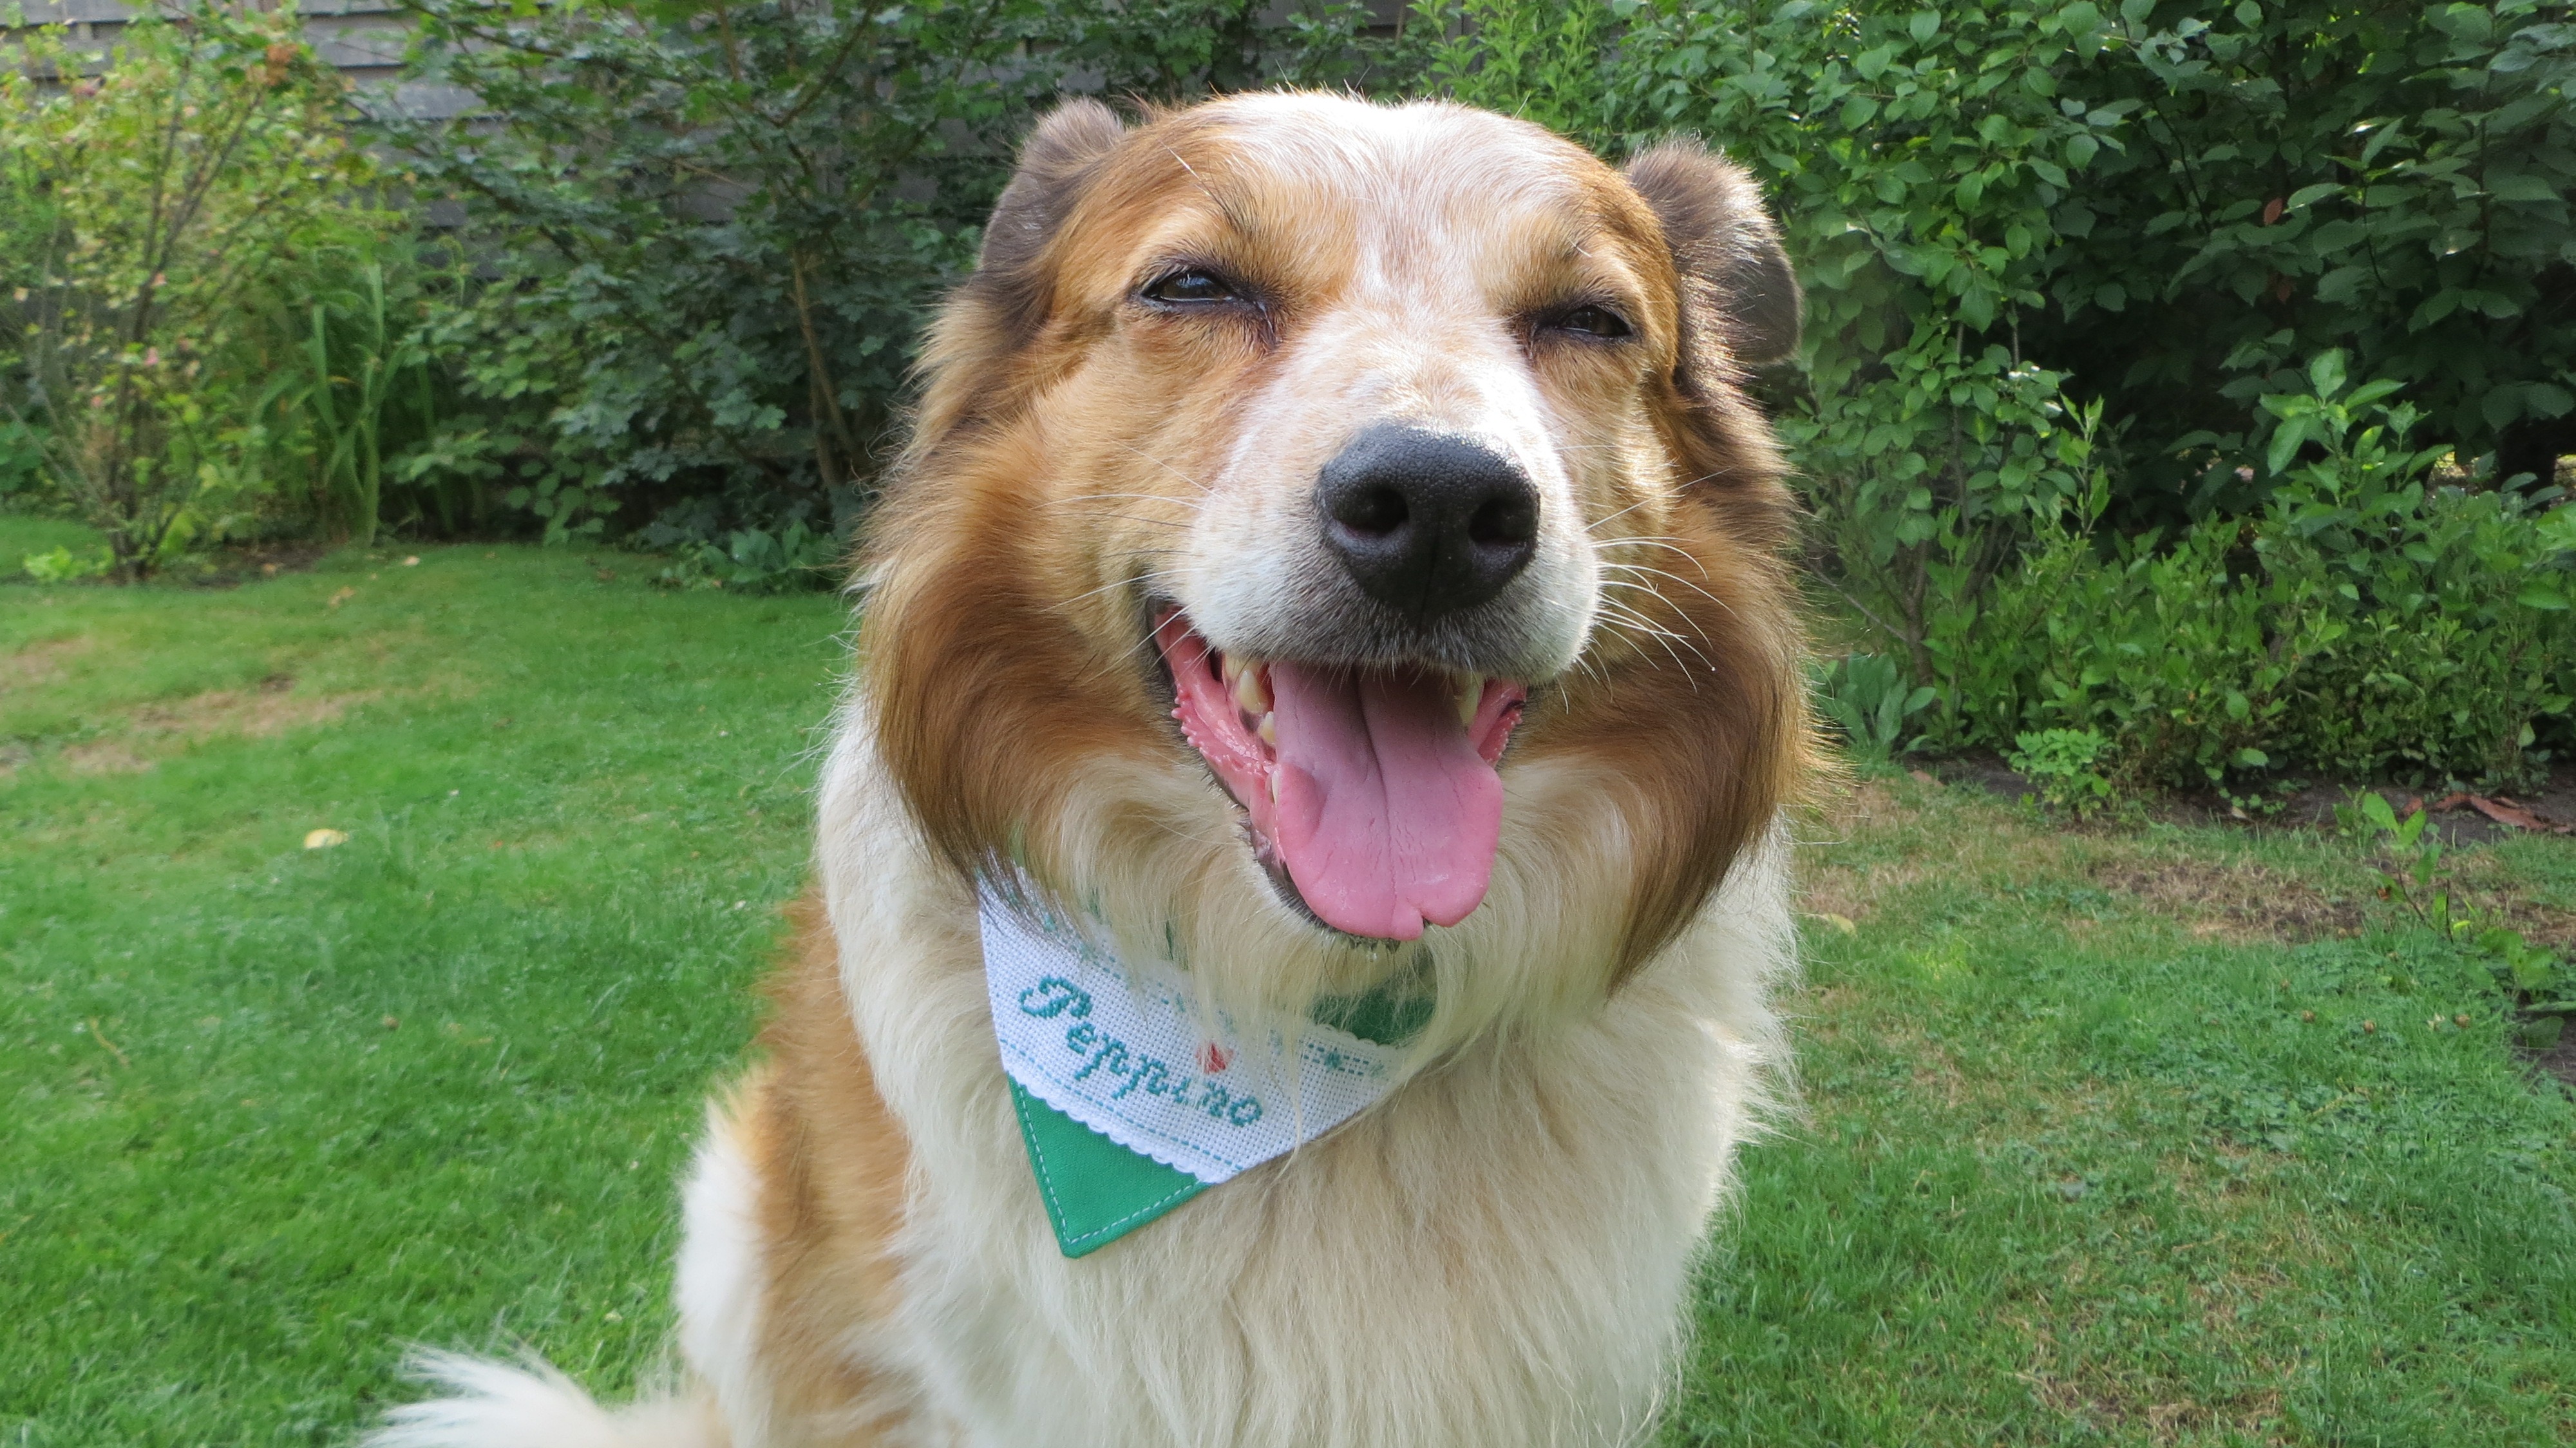
dog, animal, collie, mammal, happy, vertebrate, dog breed, street dog, dog like mammal, dog breed group, dog crossbreeds, rough collie, border collie mix